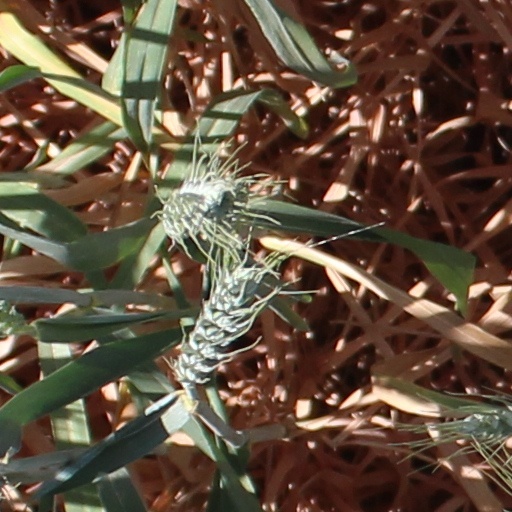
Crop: wheat